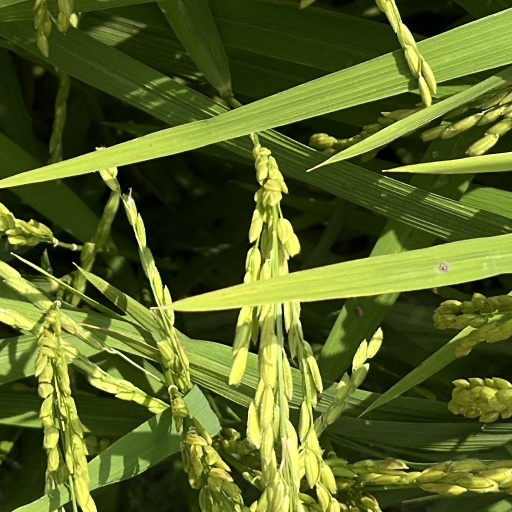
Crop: rice